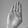
ASL letter: B